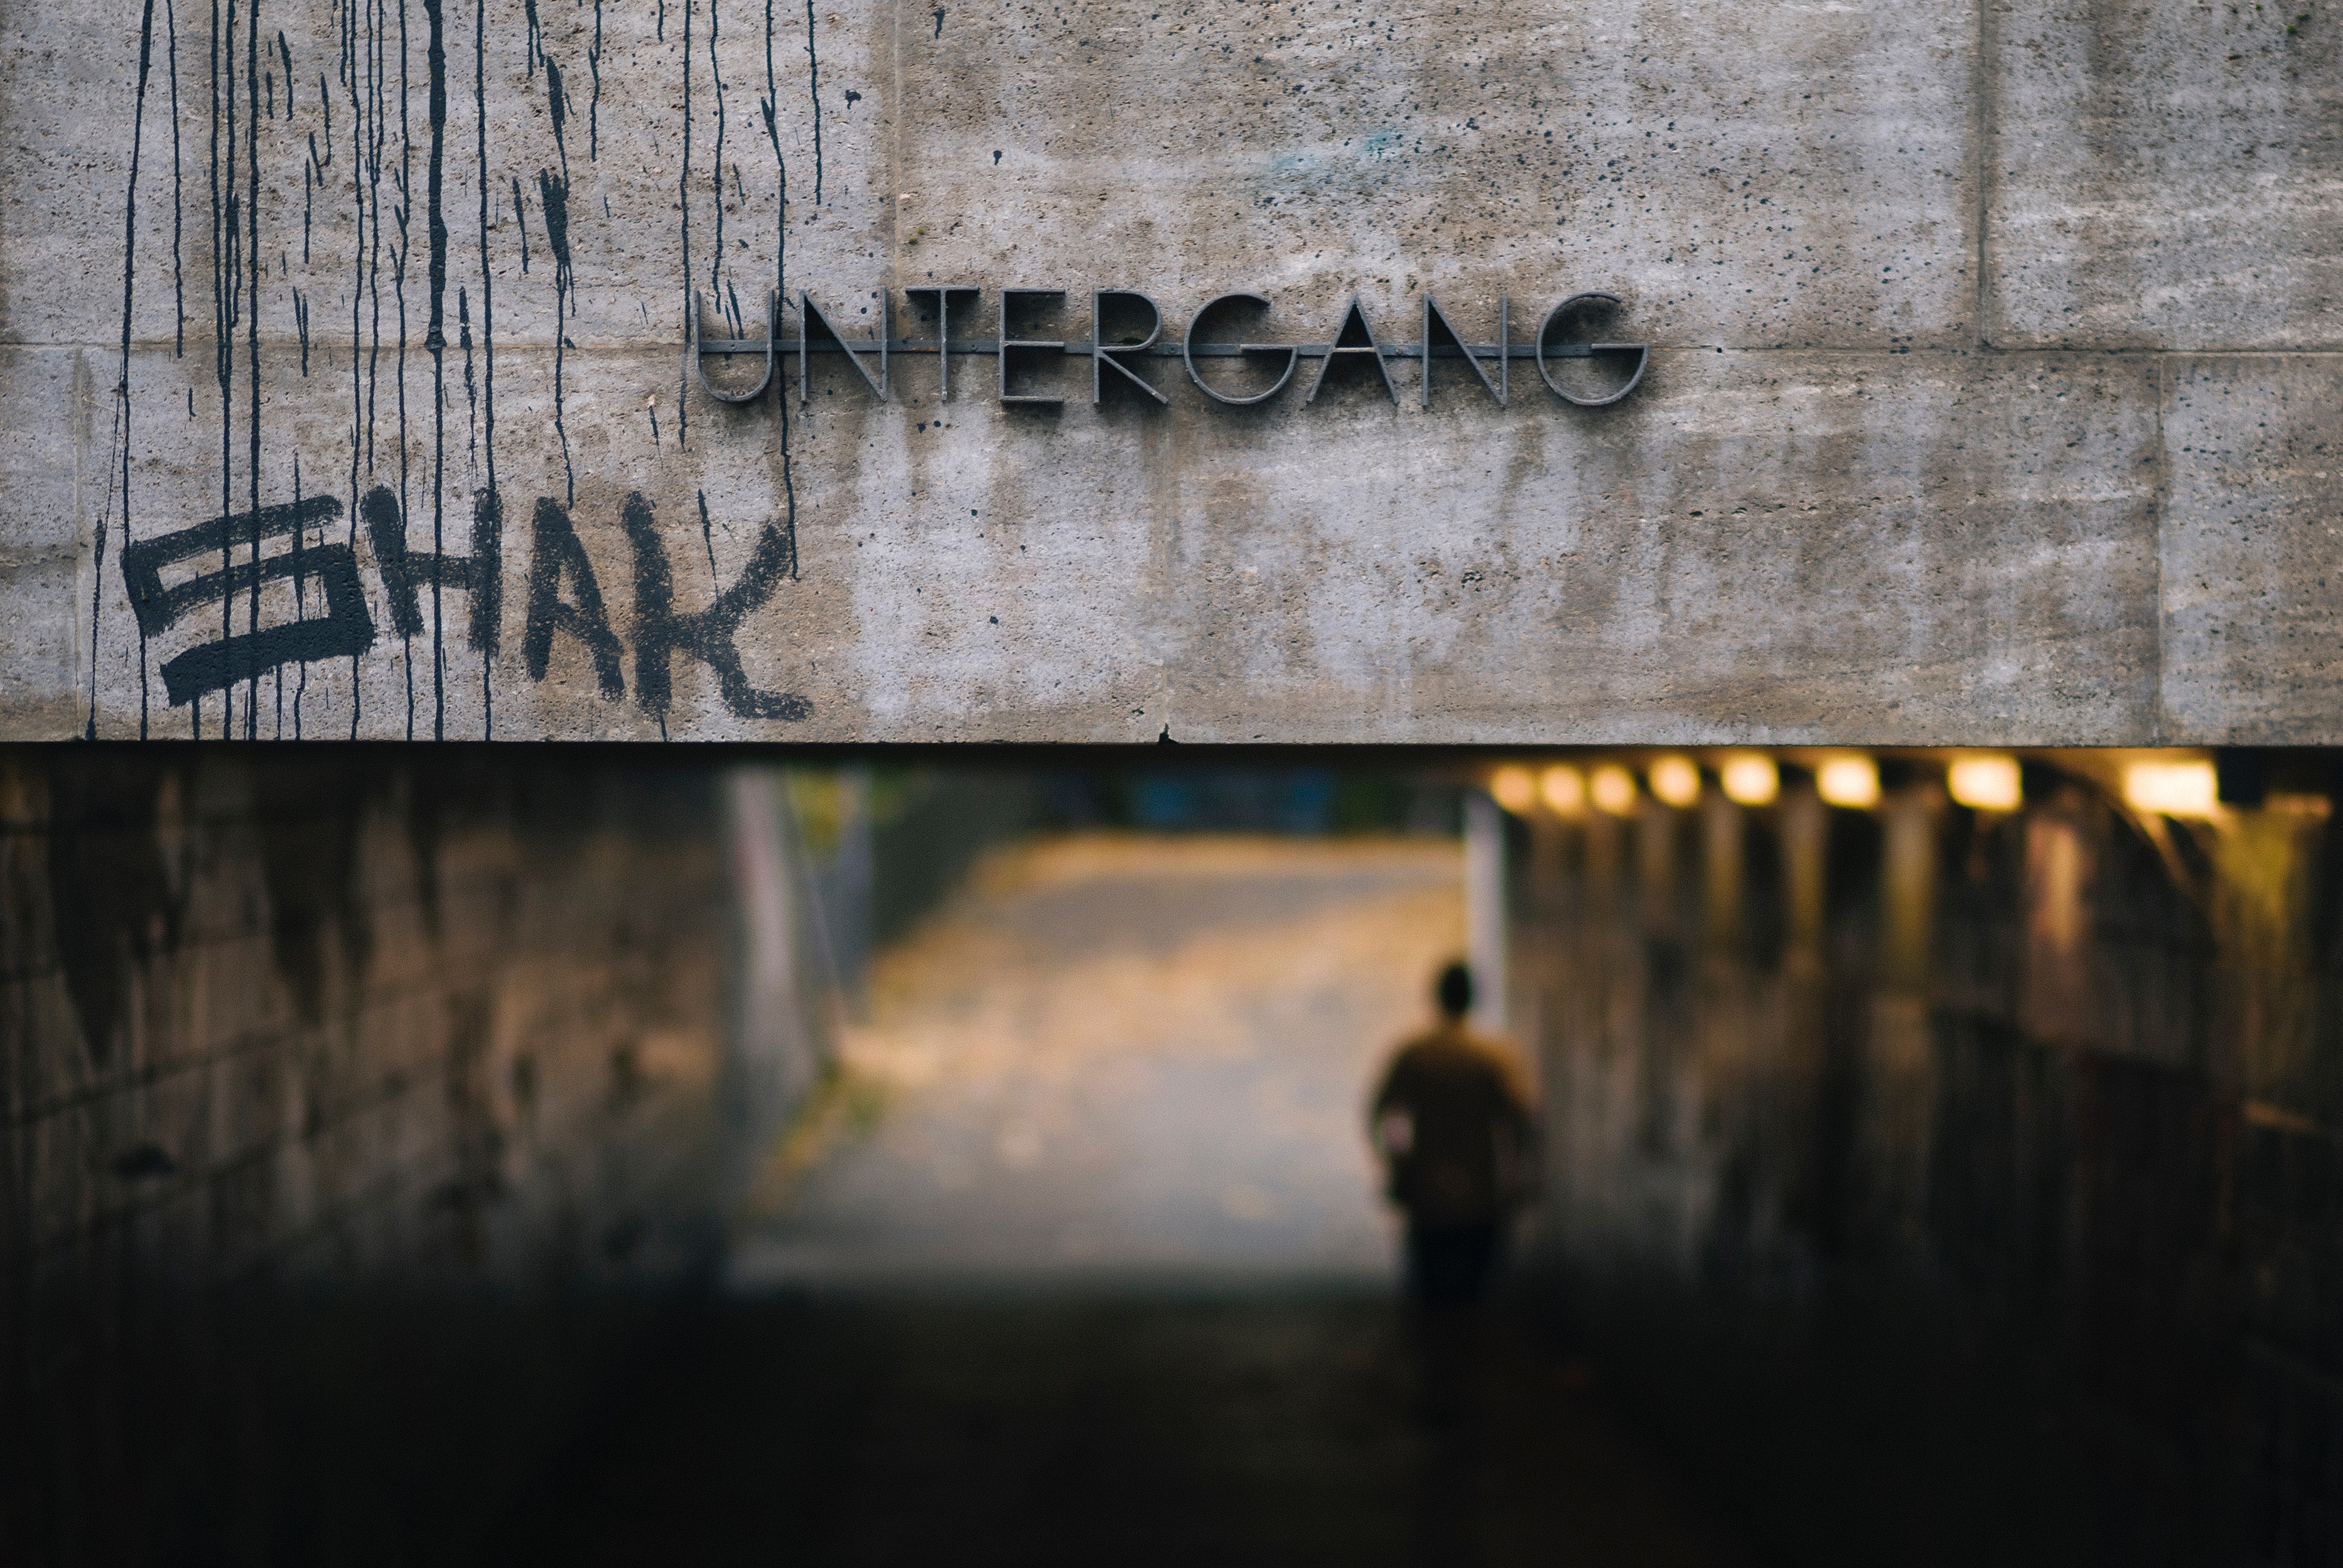
light, morning, urban, wall, underground, reflection, darkness, graffiti, art, underpass